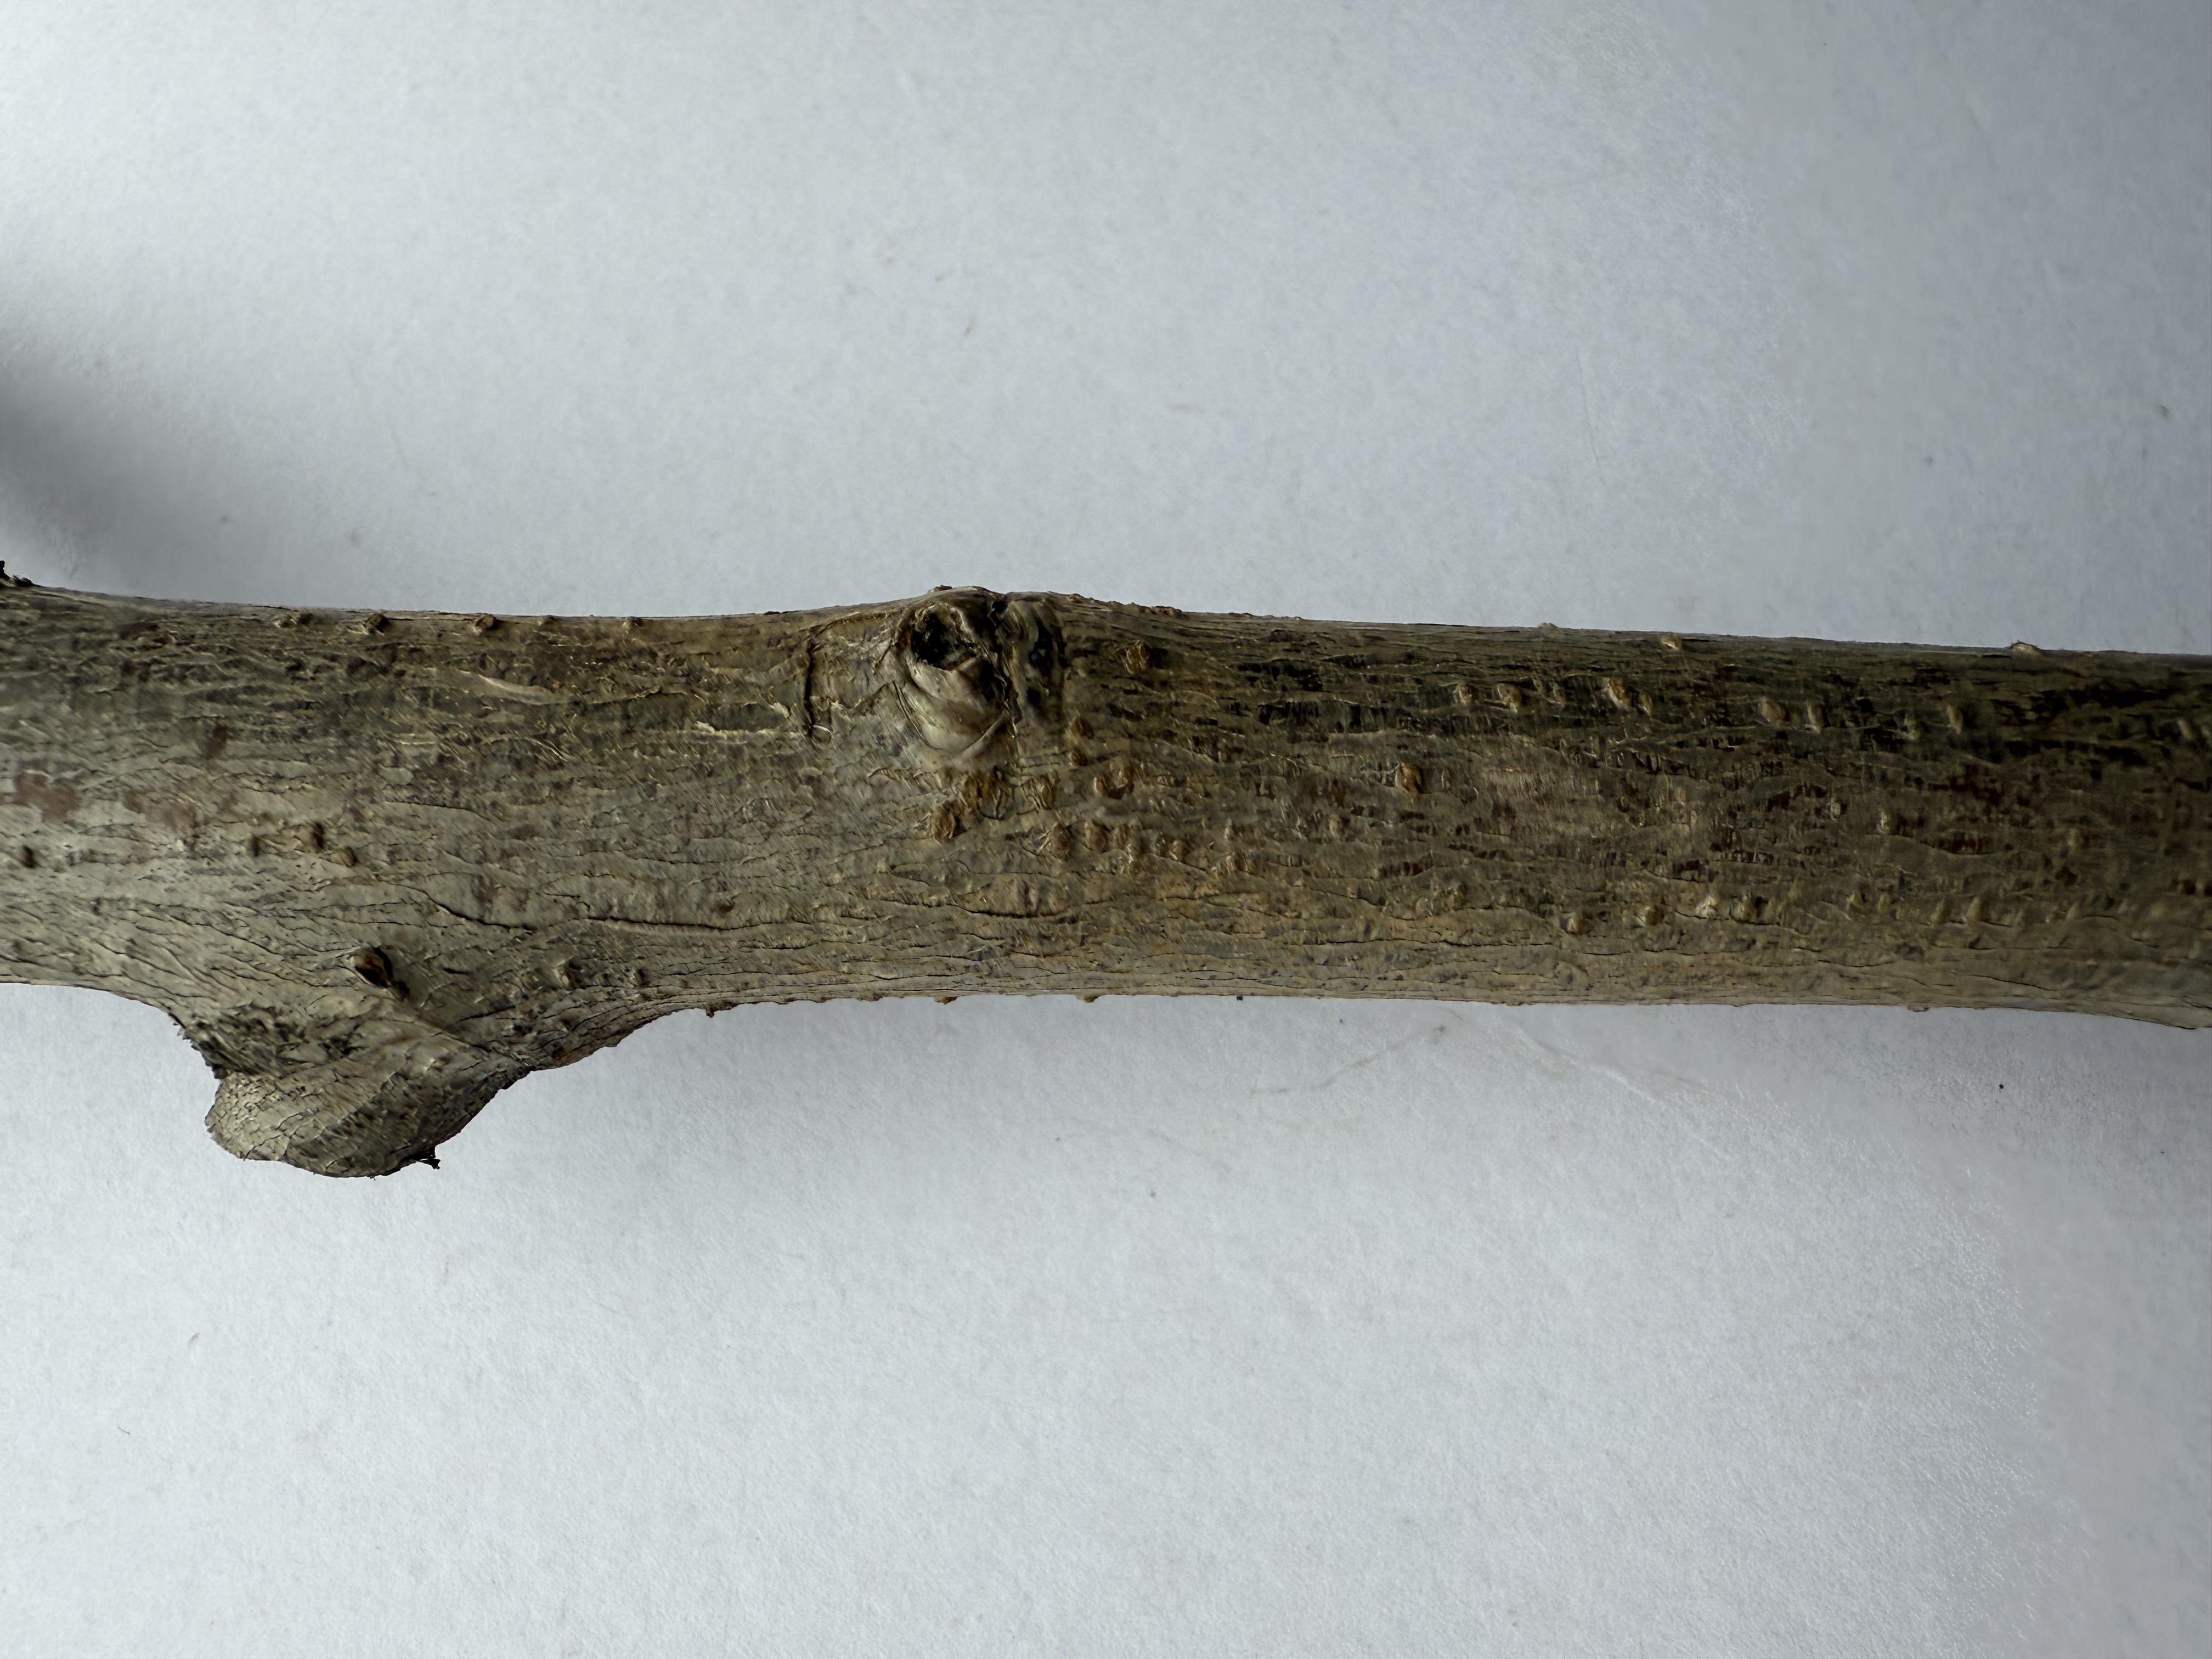
Variety: White Nectarine